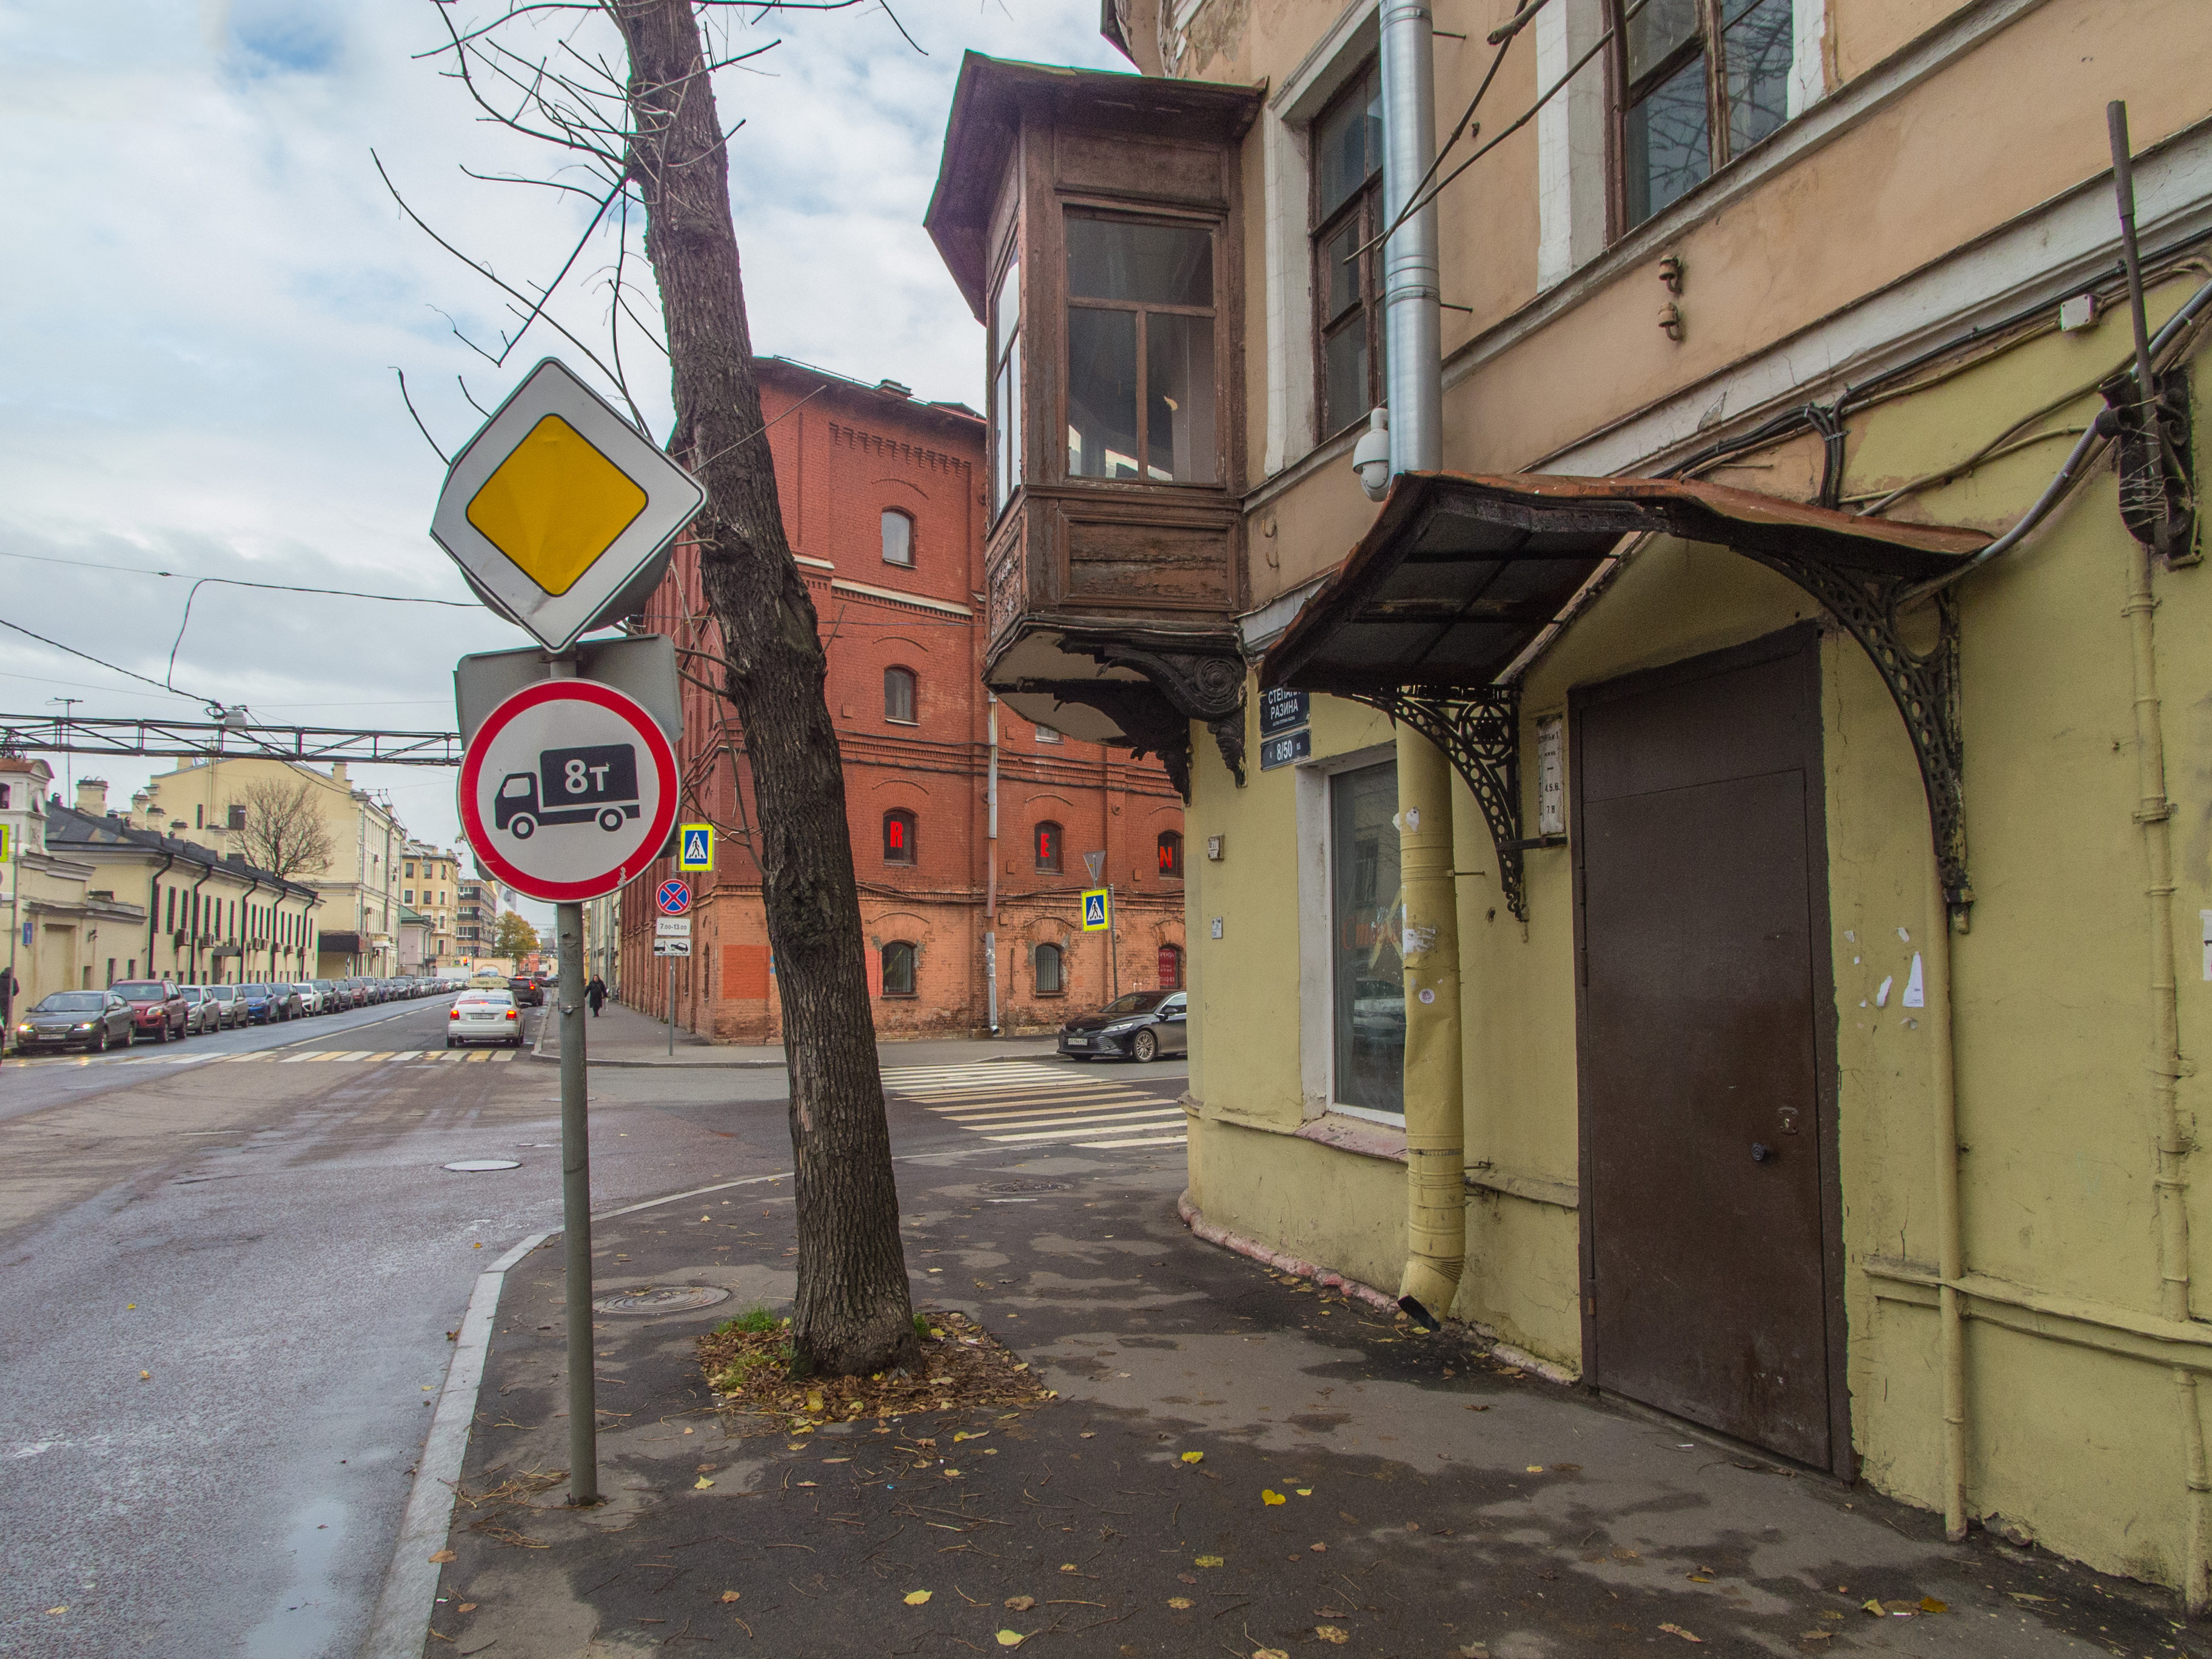
image, town, road, neighbourhood, street, urban area, architecture, lane, wall, residential area, infrastructure, building, house, traffic sign, road surface, tree, city, sidewalk, signage, sign, facade, pedestrian, nonbuilding structure, street light